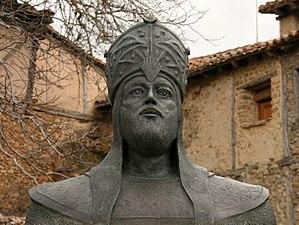
Almanzor ou Al-Mansur né à Algésiras vers 937-938 et mort à Medinaceli le 11 août 1002, est un chef militaire et homme d'État arabe d'al-Andalus. Al-Mansûr, qui signifie « le victorieux » en arabe, est devenu « Almanzor » en espagnol. Vizir du palais du calife omeyyade de Cordoue, Hichâm II, il obtient, à force d’intrigues, d’assassinats politiques et de nombreuses victoires à travers la péninsule ibérique, tout pouvoir en al-Andalus de 978 à sa mort en 1002, fondant ainsi la courte dynastie amiride.
L'histoire d'al-Andalus recouvre les événements survenus au Moyen Âge, notamment entre 711 et 1492, sur l'ensemble des terres de la péninsule Ibérique sous domination musulmane.